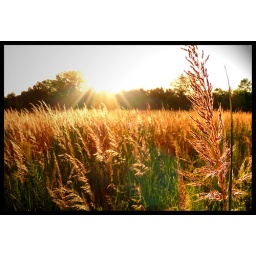
Hmm, the field of prairie grass looks more dramatic here than in real life..